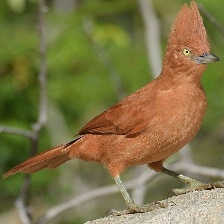
Species: CAATINGA CACHOLOTE
Scientific name: PSEUDOSEISURA CRISTAT